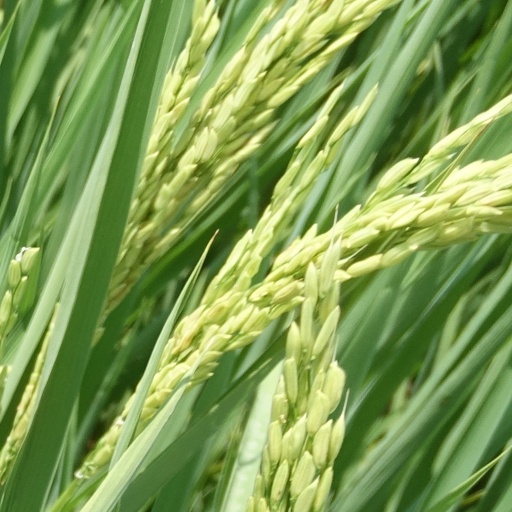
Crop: rice